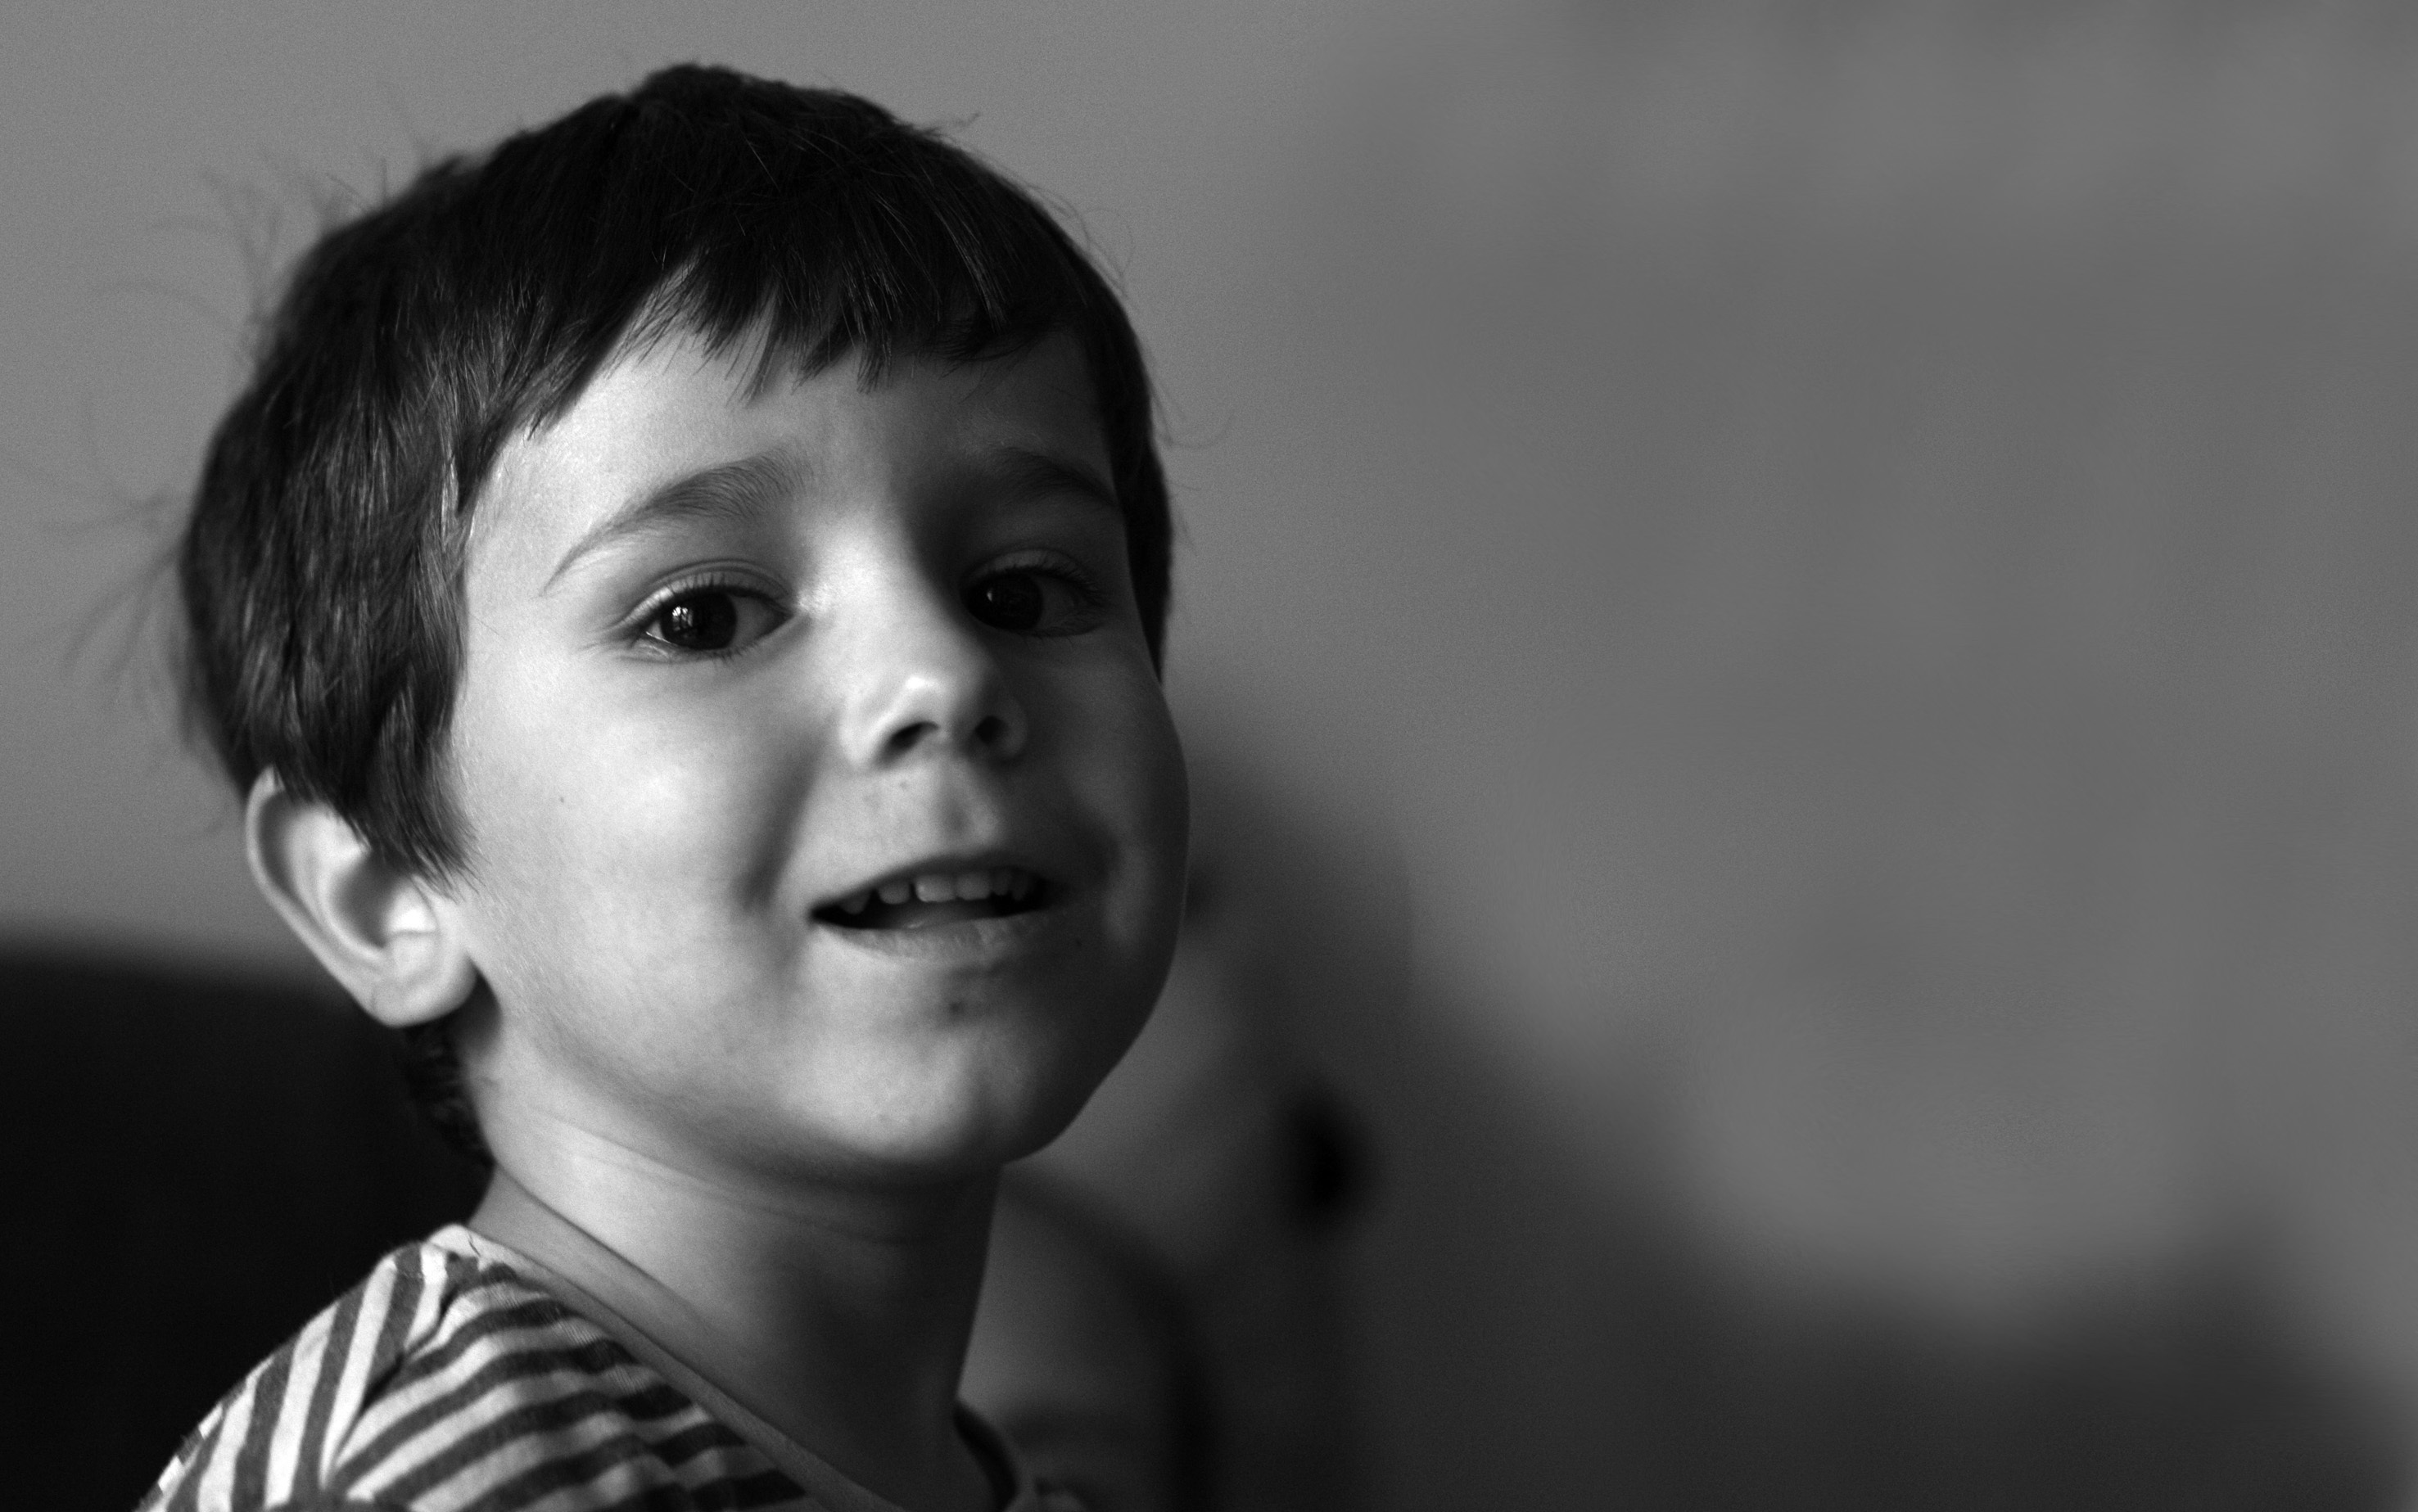
person, black and white, white, photography, male, portrait, child, black, monochrome, facial expression, smile, face, eye, head, emotion, child portrait, monochrome photography, portrait photography